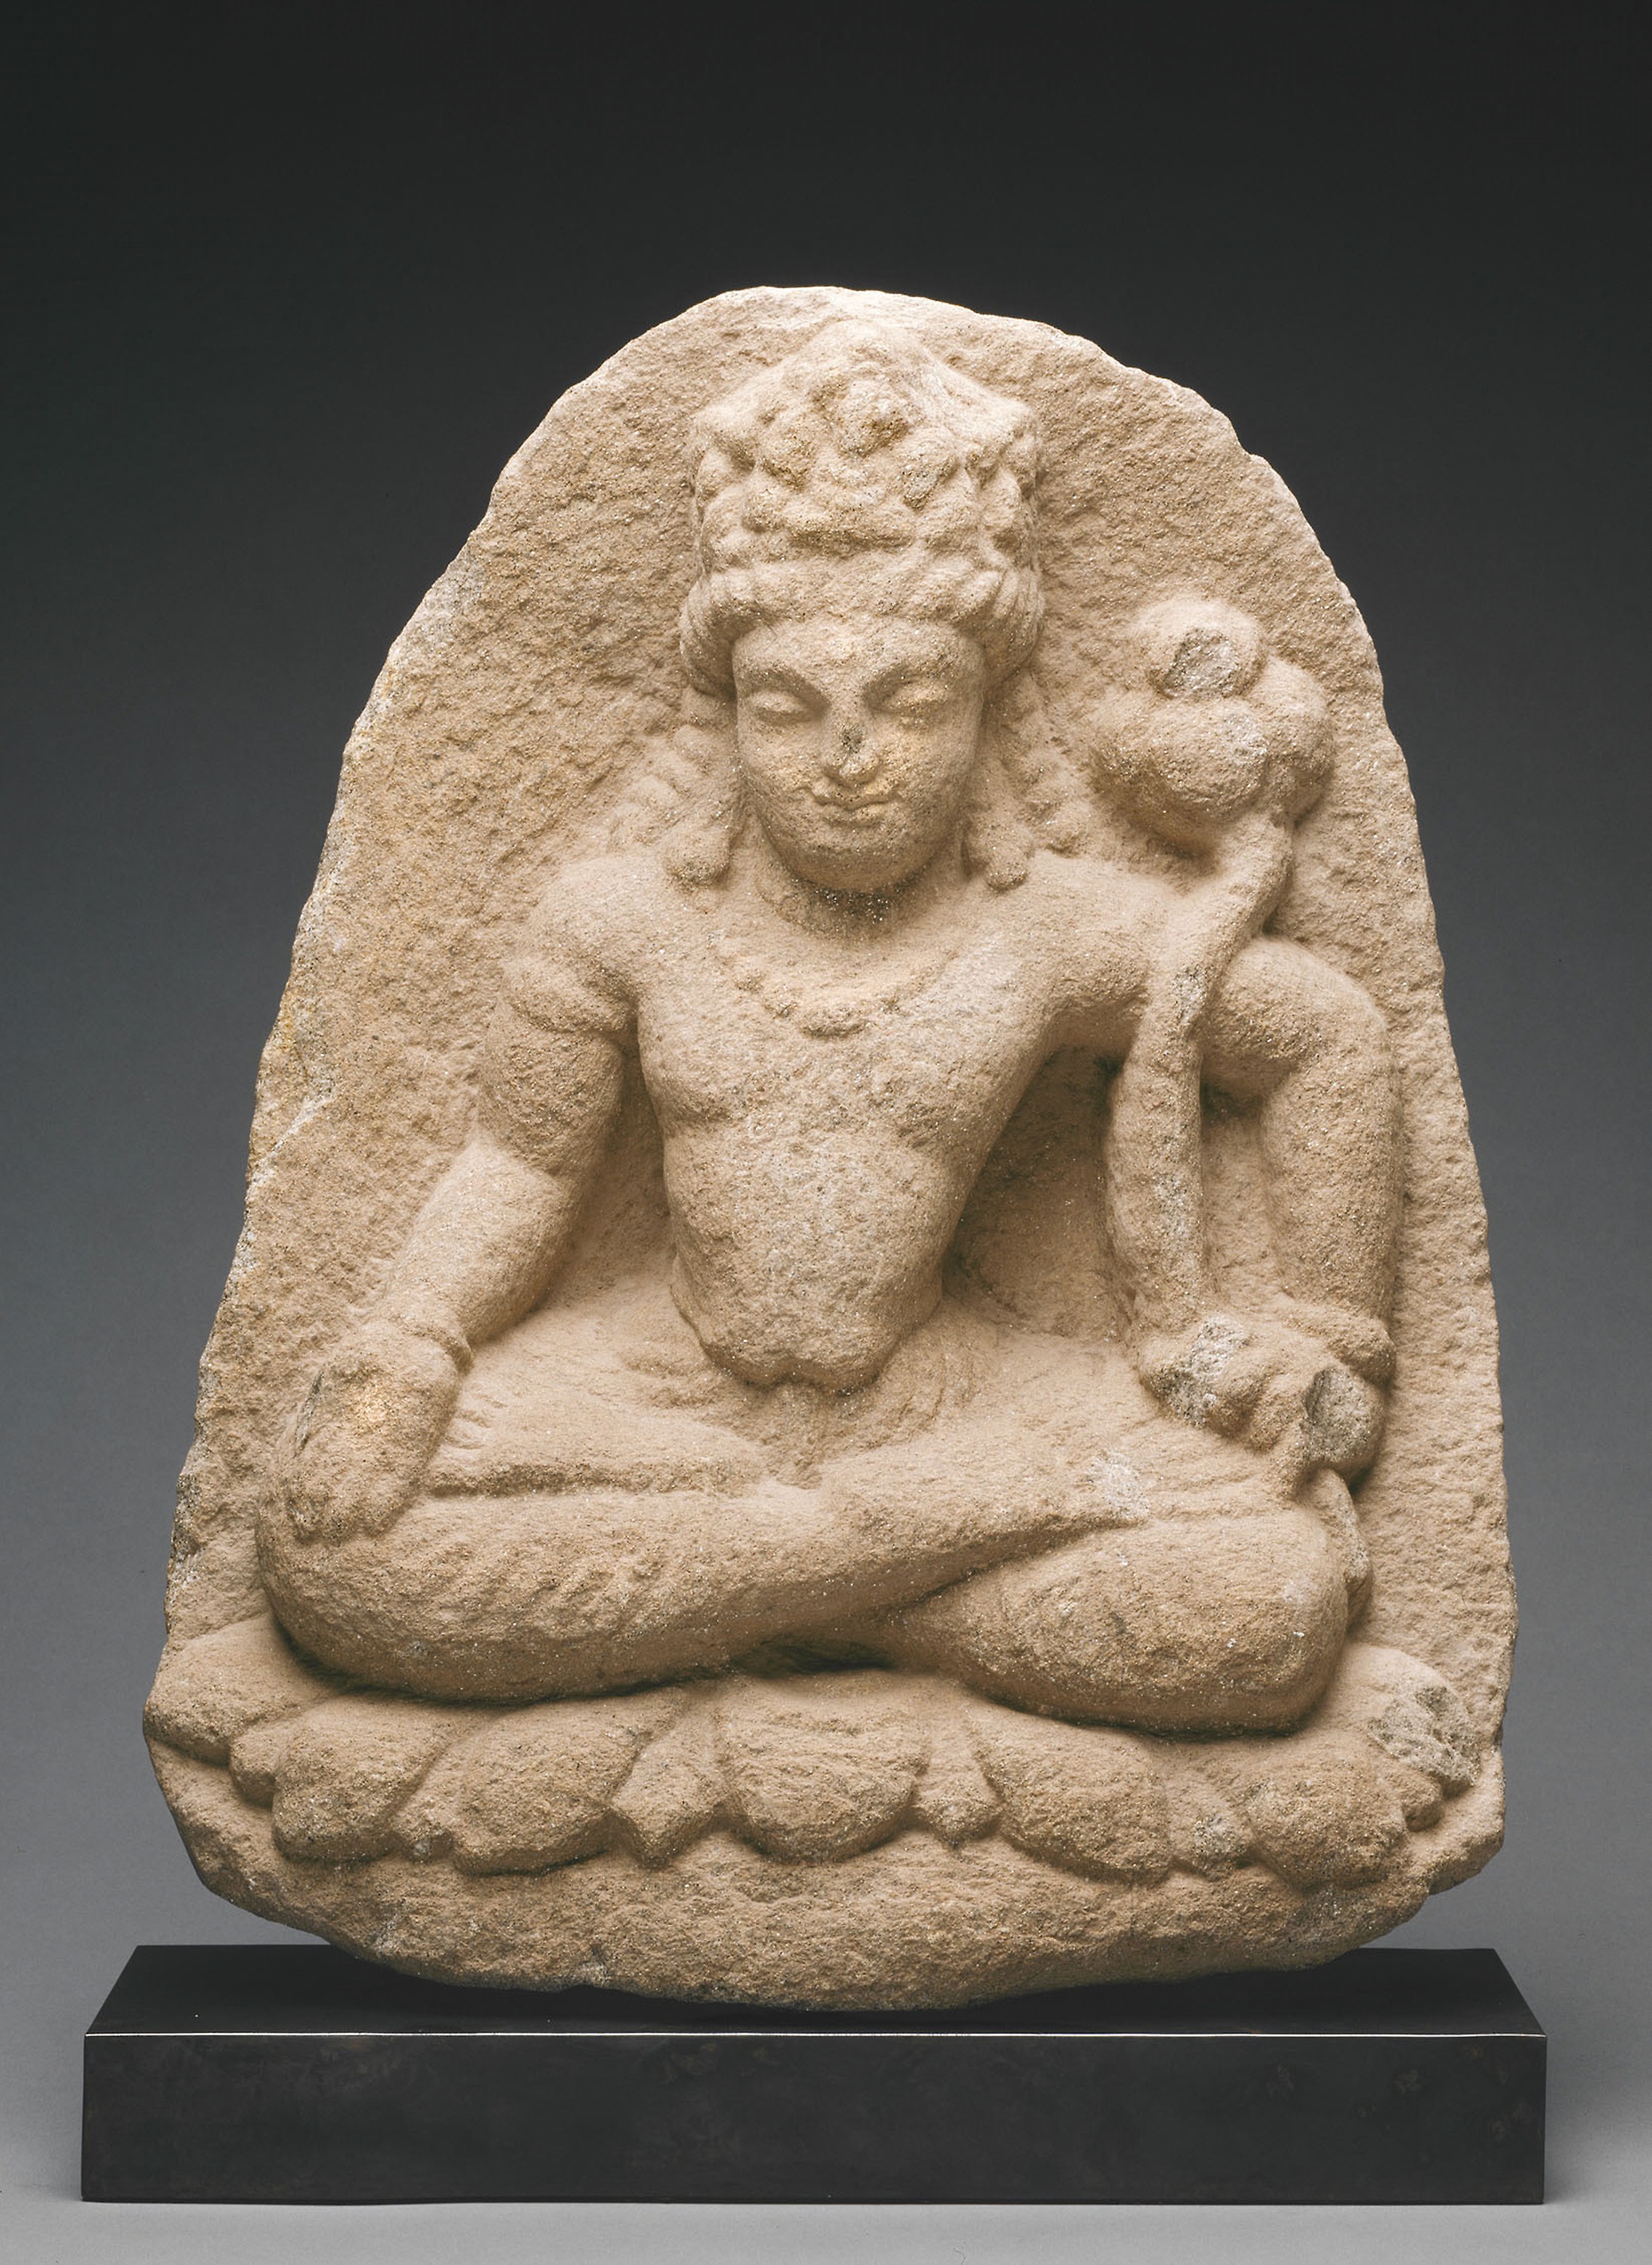
sculpture, stone carving, classical sculpture, statue, art, carving, museum, artifact, forehead, ancient history, tourist attraction, history, relief, nonbuilding structure, rock